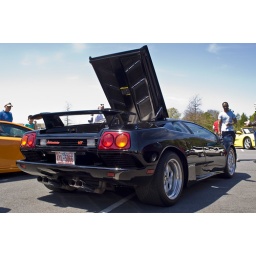
A beautifully black Lamborghini Diablo VT at the Ferrari Meet in Charlotte. A yellow Murcielago sits to the left.